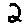
Label: 2